Astrology and astronomy

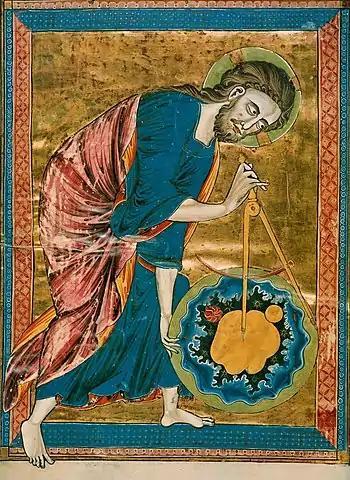
Early science, particularly geometry and astronomy/astrology ("astronomia"), was connected to the divine for most medieval scholars. The compass in this 13th-century manuscript is a symbol of God's act of creation, as many believed that there was something intrinsically divine or perfect that could be found in circles.

In pre-modern times, most cultures did not make a clear distinction between the two disciplines, putting them both together as one. In ancient Babylonia, famed for its astrology, there were not separate roles for the astronomer as predictor of celestial phenomena, and the astrologer as their interpreter; both functions were performed by the same person. In ancient Greece, pre-Socratic thinkers such as Anaximander, Xenophanes, Anaximenes, and Heraclides speculated about the nature and substance of the stars and planets. Astronomers such as Eudoxus (contemporary with Plato) observed planetary motions and cycles, and created a geocentric cosmological model that would be accepted by Aristotle. This model generally lasted until Ptolemy, who added epicycles to explain the retrograde motion of Mars. (Around 250 BC, Aristarchus of Samos postulated a proto-heliocentric theory, which would not be reconsidered for nearly two millennia (Copernicus), as Aristotle's geocentric model continued to be favored.) The Platonic school promoted the study of astronomy as a part of philosophy because the motions of the heavens demonstrate an orderly and harmonious cosmos. In the third century BC, Babylonian astrology began to make its presence felt in Greece. Astrology was criticized by Hellenistic philosophers such as the Academic Skeptic Carneades and Middle Stoic Panaetius. However, the notions of the Great Year (when all the planets complete a full cycle and return to their relative positions) and eternal recurrence were Stoic doctrines that made divination and fatalism possible.